Māngere Bridge (suburb)

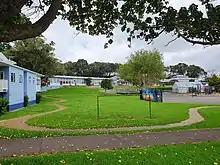
Māngere Bridge School, the first school established in the area in 1890

In 1960, the Manukau Sewage Purification Works (now Māngere Wastewater Treatment Plant) was opened, using an algae-based system to process the waste for the majority of the Auckland region with oxidation ponds in the Manukau Harbour and Māngere Lagoon, extending outwards to Puketutu Island. The Manukau Harbour site was chosen in 1954 to replace the Ōkahu Bay sewage tanks (the site of modern-day Kelly Tarlton's Sea Life Aquarium). The Manukau Harbour became the preferred site after Dove-Myer Robinson lobbied against the planned Motukorea / Browns Island sewage plant. The ponds caused degradation to the environment of the harbour, destruction of traditional fishing grounds at the Oruarangi Creek, strong odours and swarms of "Chironomus zealandicus" (New Zealand midge) in the surrounding areas. The following year, the Māngere Residents' Protest Committee was formed to seek improvements or compensation. The plant was upgraded in 1983, but odour and midge problems persisted in Māngere Bridge. In the early 2000s the oxidation ponds were decommissioned and the treatment plant upgraded to use ultraviolet lamps to disinfect the sewage. As a part of the pond closure process, work on the ecological restoration of the harbour and shoreline began, resulting in the construction of the Watercare Coastal Walkway and an increase in migratory wading birds returning to the harbour.